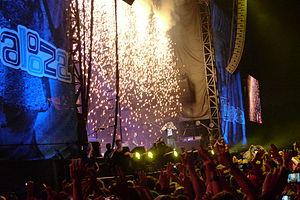
"Eminem, souvent stylisé EMINƎM, de son vrai nom Marshall Bruce Mathers III, né le 17 octobre 1972 à Saint Joseph dans l'État du Missouri, est un rappeur américain, également producteur, acteur, compositeur, et fondateur de label. En plus de sa carrière solo, il est aussi membre du groupe D12, dont il est le cofondateur, et compose le duo Bad Meets Evil avec Royce da 5'9"". Il a également fait partie, dans sa jeunesse, d'un groupe nommé Soul Intent.
The Recovery Tour est la seconde tournée mondiale dans la carrière d'Eminem après le Anger Management Tour de 2000 à 2005. Elle a débuté en juillet 2010 après la sortie du septième album du rappeur, Recovery et s'est achevée en août 2012 après 17 concerts sur tous les continents. Cette tournée avait également pour but de promouvoir l'album Relapse sorti un an plus tôt ainsi que son album commun avec Royce da 5'9" sous le nom de Bad Meets Evil, Hell: The Sequel. De nombreux artistes furent invités durant cette tournée dont Lil Wayne et Slaughterhouse pour les premières parties. Le producteur d'Eminem, Dr. Dre participa quant à lui à la tournée asiatique.
Not Afraid est une chanson du rappeur américain Eminem. Sortie le 29 avril 2010, elle sert de premier single pour le septième album studio d'Eminem, Recovery. La chanson est produite par Boi-1da, Eminem, Matthew Burnett et Jordan Evans. Cette chanson évoque la période difficile qu'Eminem a surmontée et parle des différentes mauvaises passes que peut rencontrer un homme dans sa vie. Les labels distribuant cette chanson sont les mêmes qui produisent le septième album du rappeur, à savoir Interscope Records, Aftermath Entertainment, le label fondé par Dr. Dre, le producteur exécutif de Recovery et enfin Shady Records, label créé par Eminem et Paul Rosenberg, le manager du rappeur de Détroit.